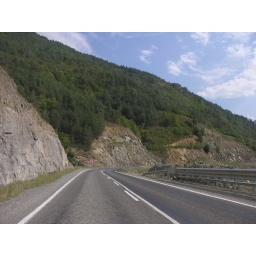
Artvin road in the mountains